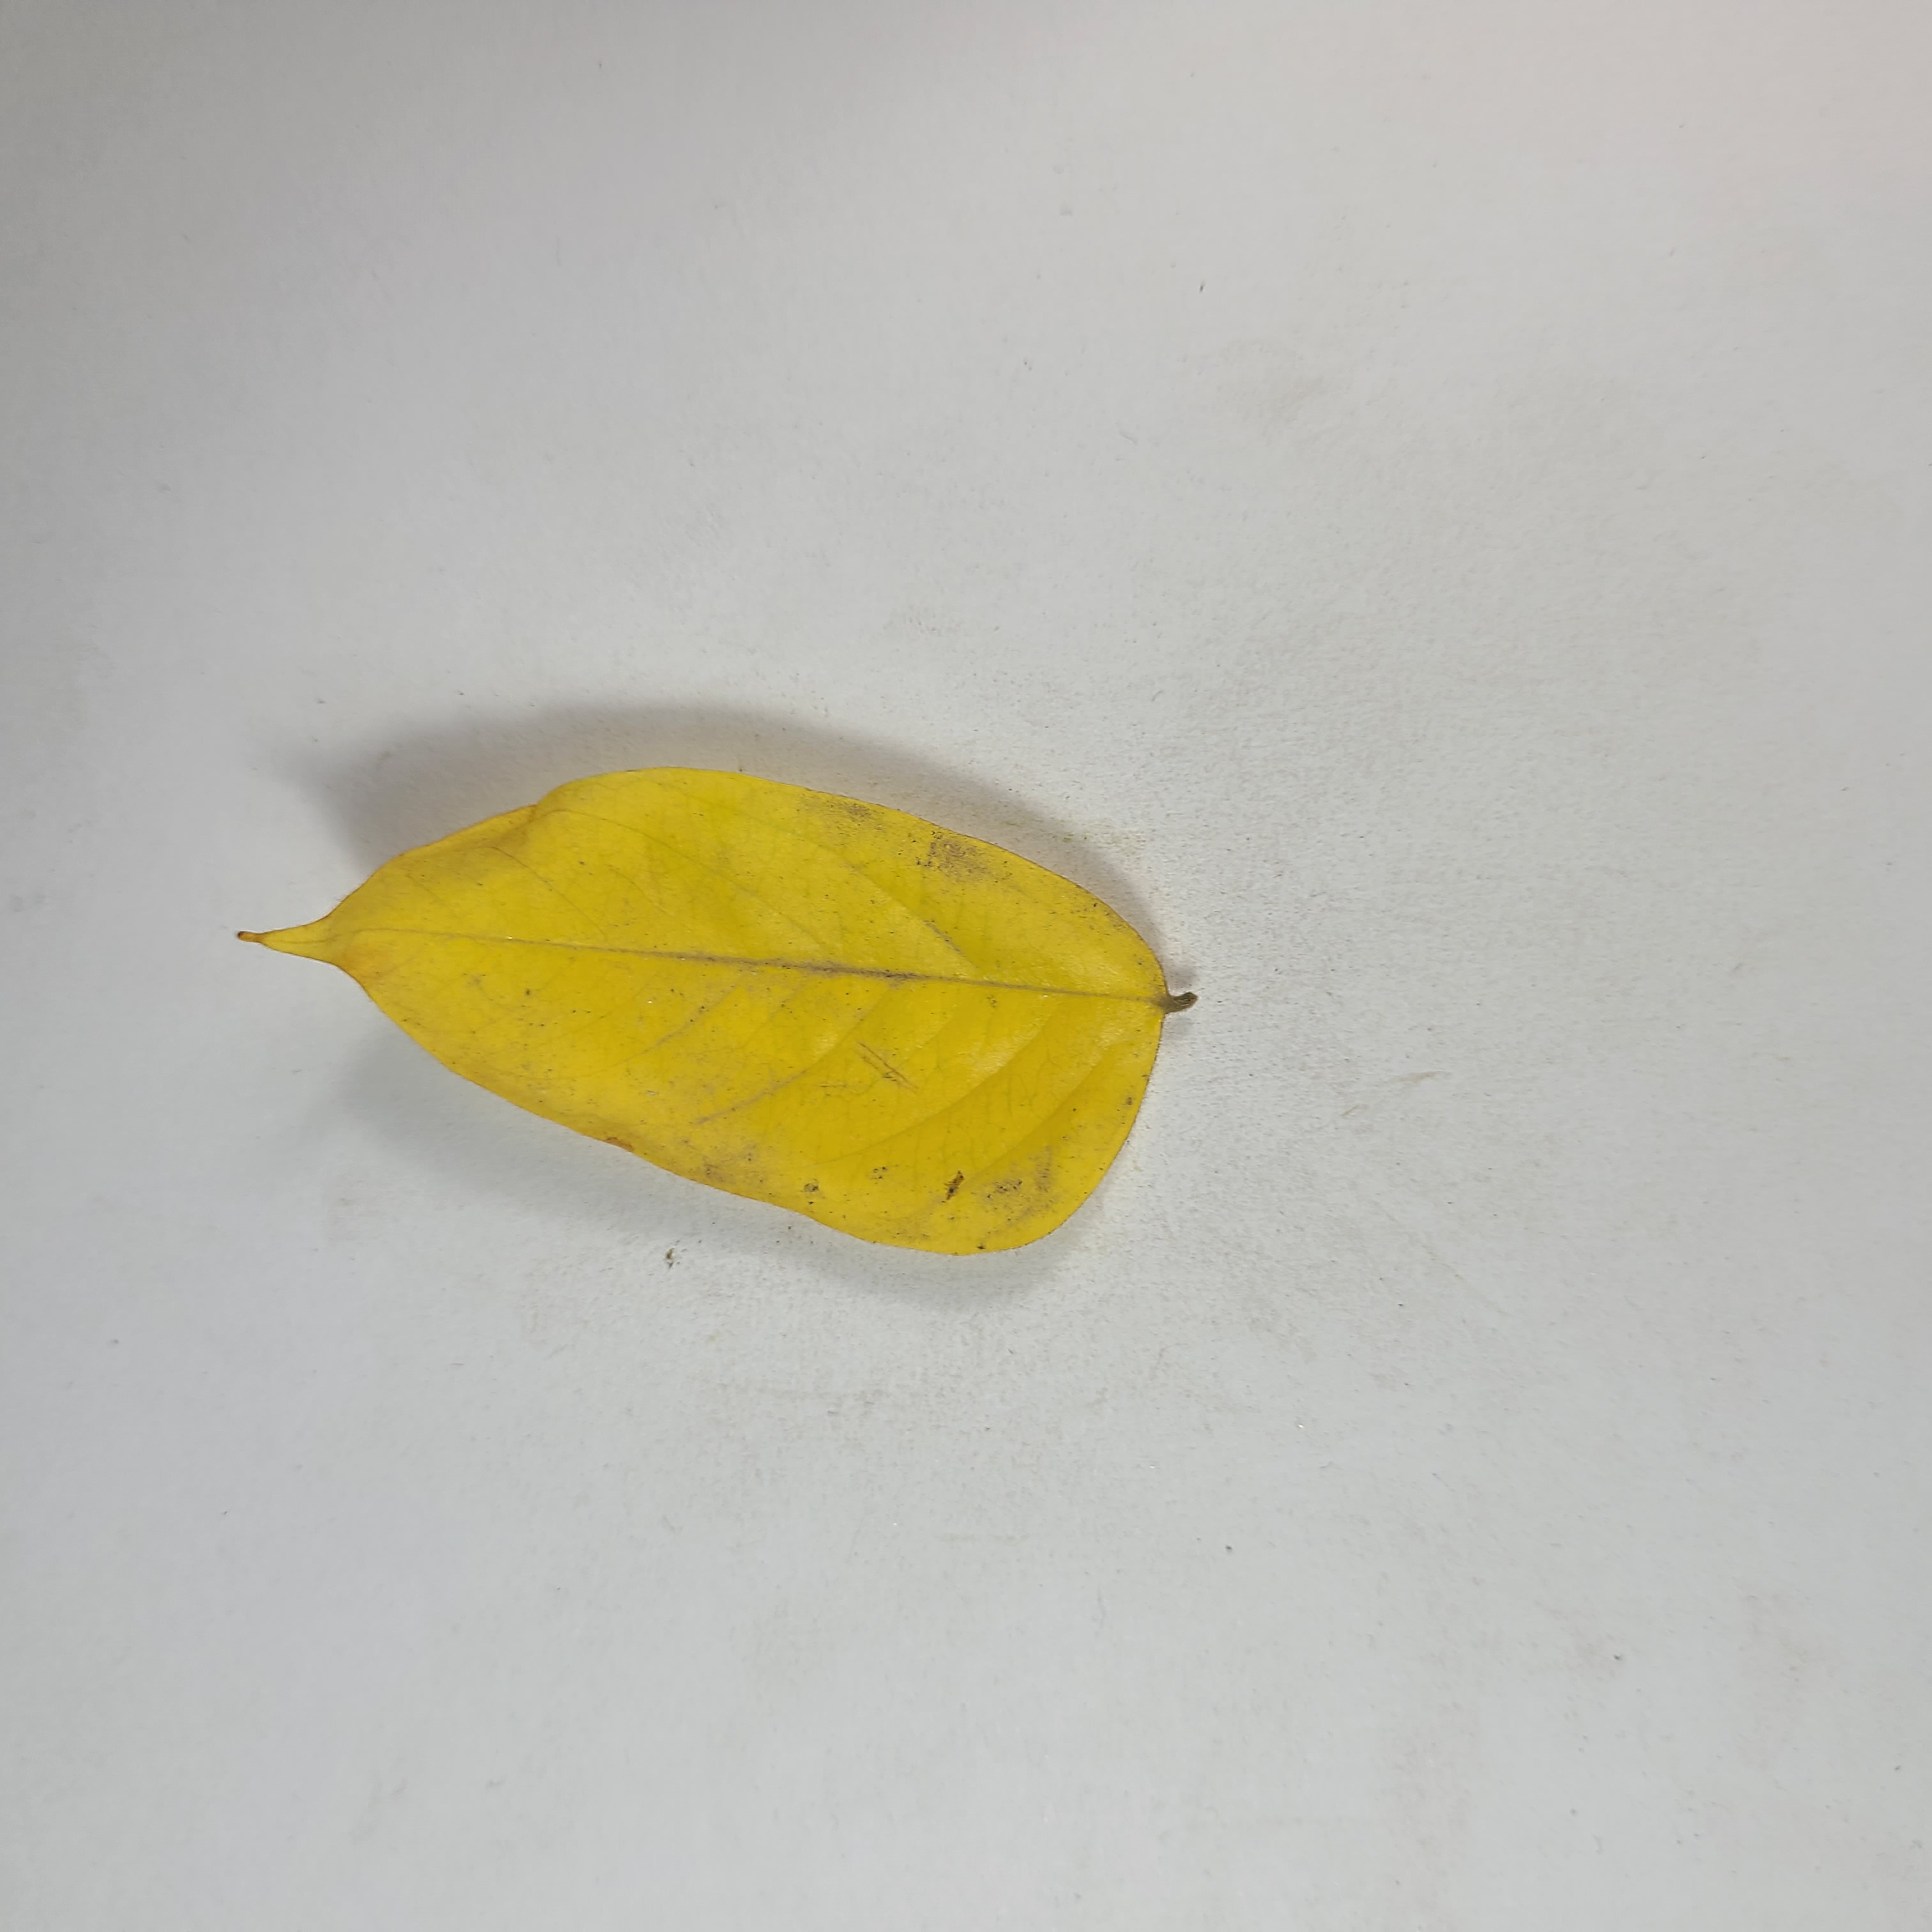
Label: Yellow Leaves